Kananga do Japão

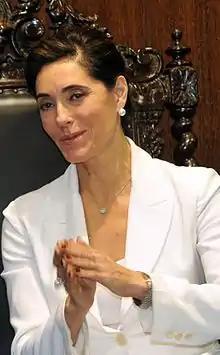
According to journalist Laranjeira, Cristiane Torloni's beauty "has never been shown so well in any other telenovela".

The cast was chosen by the network's own drama department. Maitê Proença was the first to be chosen for the show, but she was scheduled to return to TV Globo. Rede Manchete tried to hire successful actors from Globo, such as Glória Pires, Joana Fomm, Cláudia Raia and Marcos Paulo, but was not very successful, as several decided to stay with the rival channel. Ernesto Piccolo, Mário Gomes and José de Abreu auditioned to play Alex, but Raul Gazolla got the part.